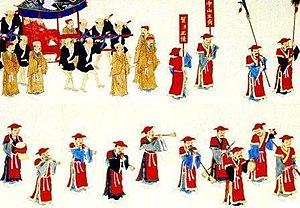
Au cours de l'époque d'Edo du Japon, le nombre des missions du royaume de Ryūkyū à Edo 琉球江戸上り, la capitale du Japon des Tokugawa, se monte à dix-huit. Le modèle unique de ces échanges diplomatiques évolue à partir des modèles établis par les Chinois, mais sans dénoter une relation prédéterminée à la Chine ou à l'ordre du monde chinois. Le royaume devient un vassal du domaine féodal japonais de Satsuma à la suite de l'invasion de Ryūkyū par Satsuma en 1609, et en tant que tel doit payer un tribut au shogunat. Les missions sont également une grande source de prestige pour Satsuma, seul han à se prévaloir d'une politique étrangère, qui plus est d'un royaume, comme son vassal.